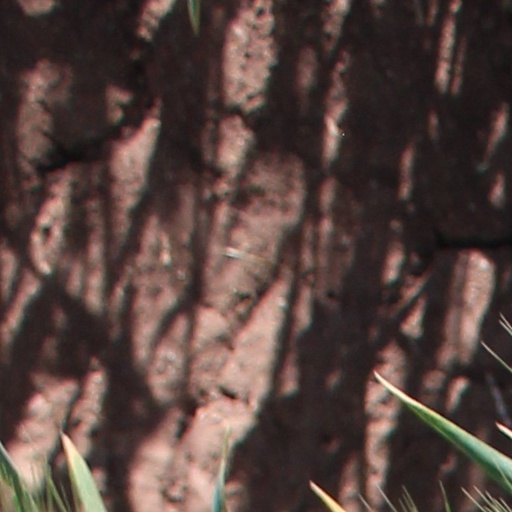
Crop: wheat